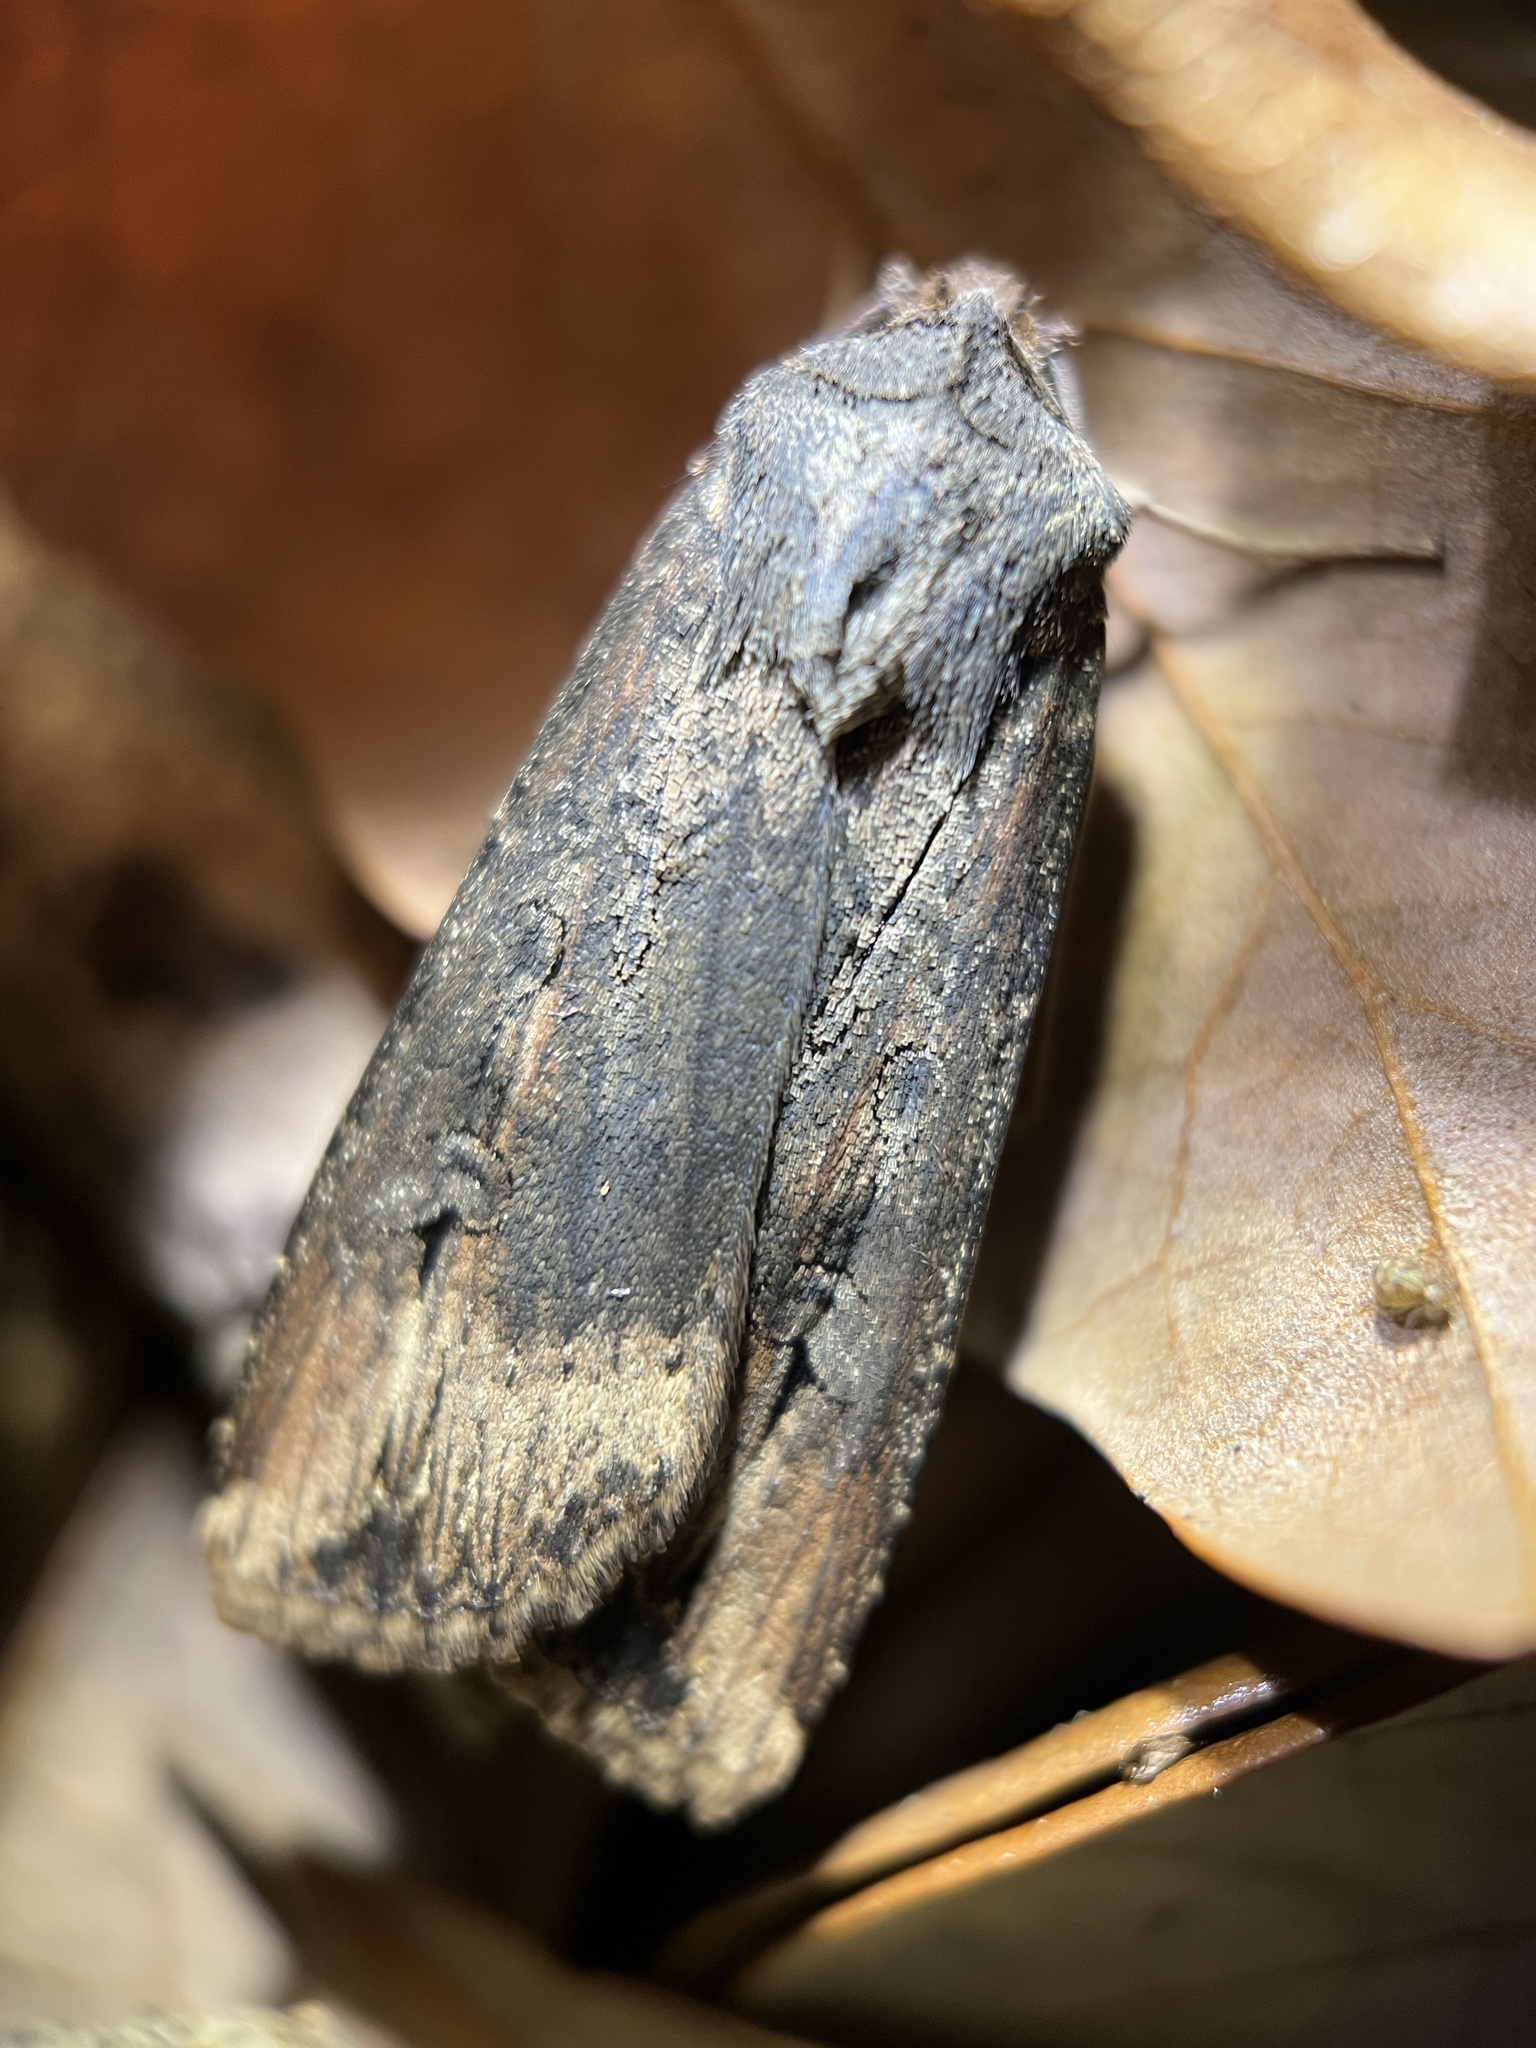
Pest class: cutworms